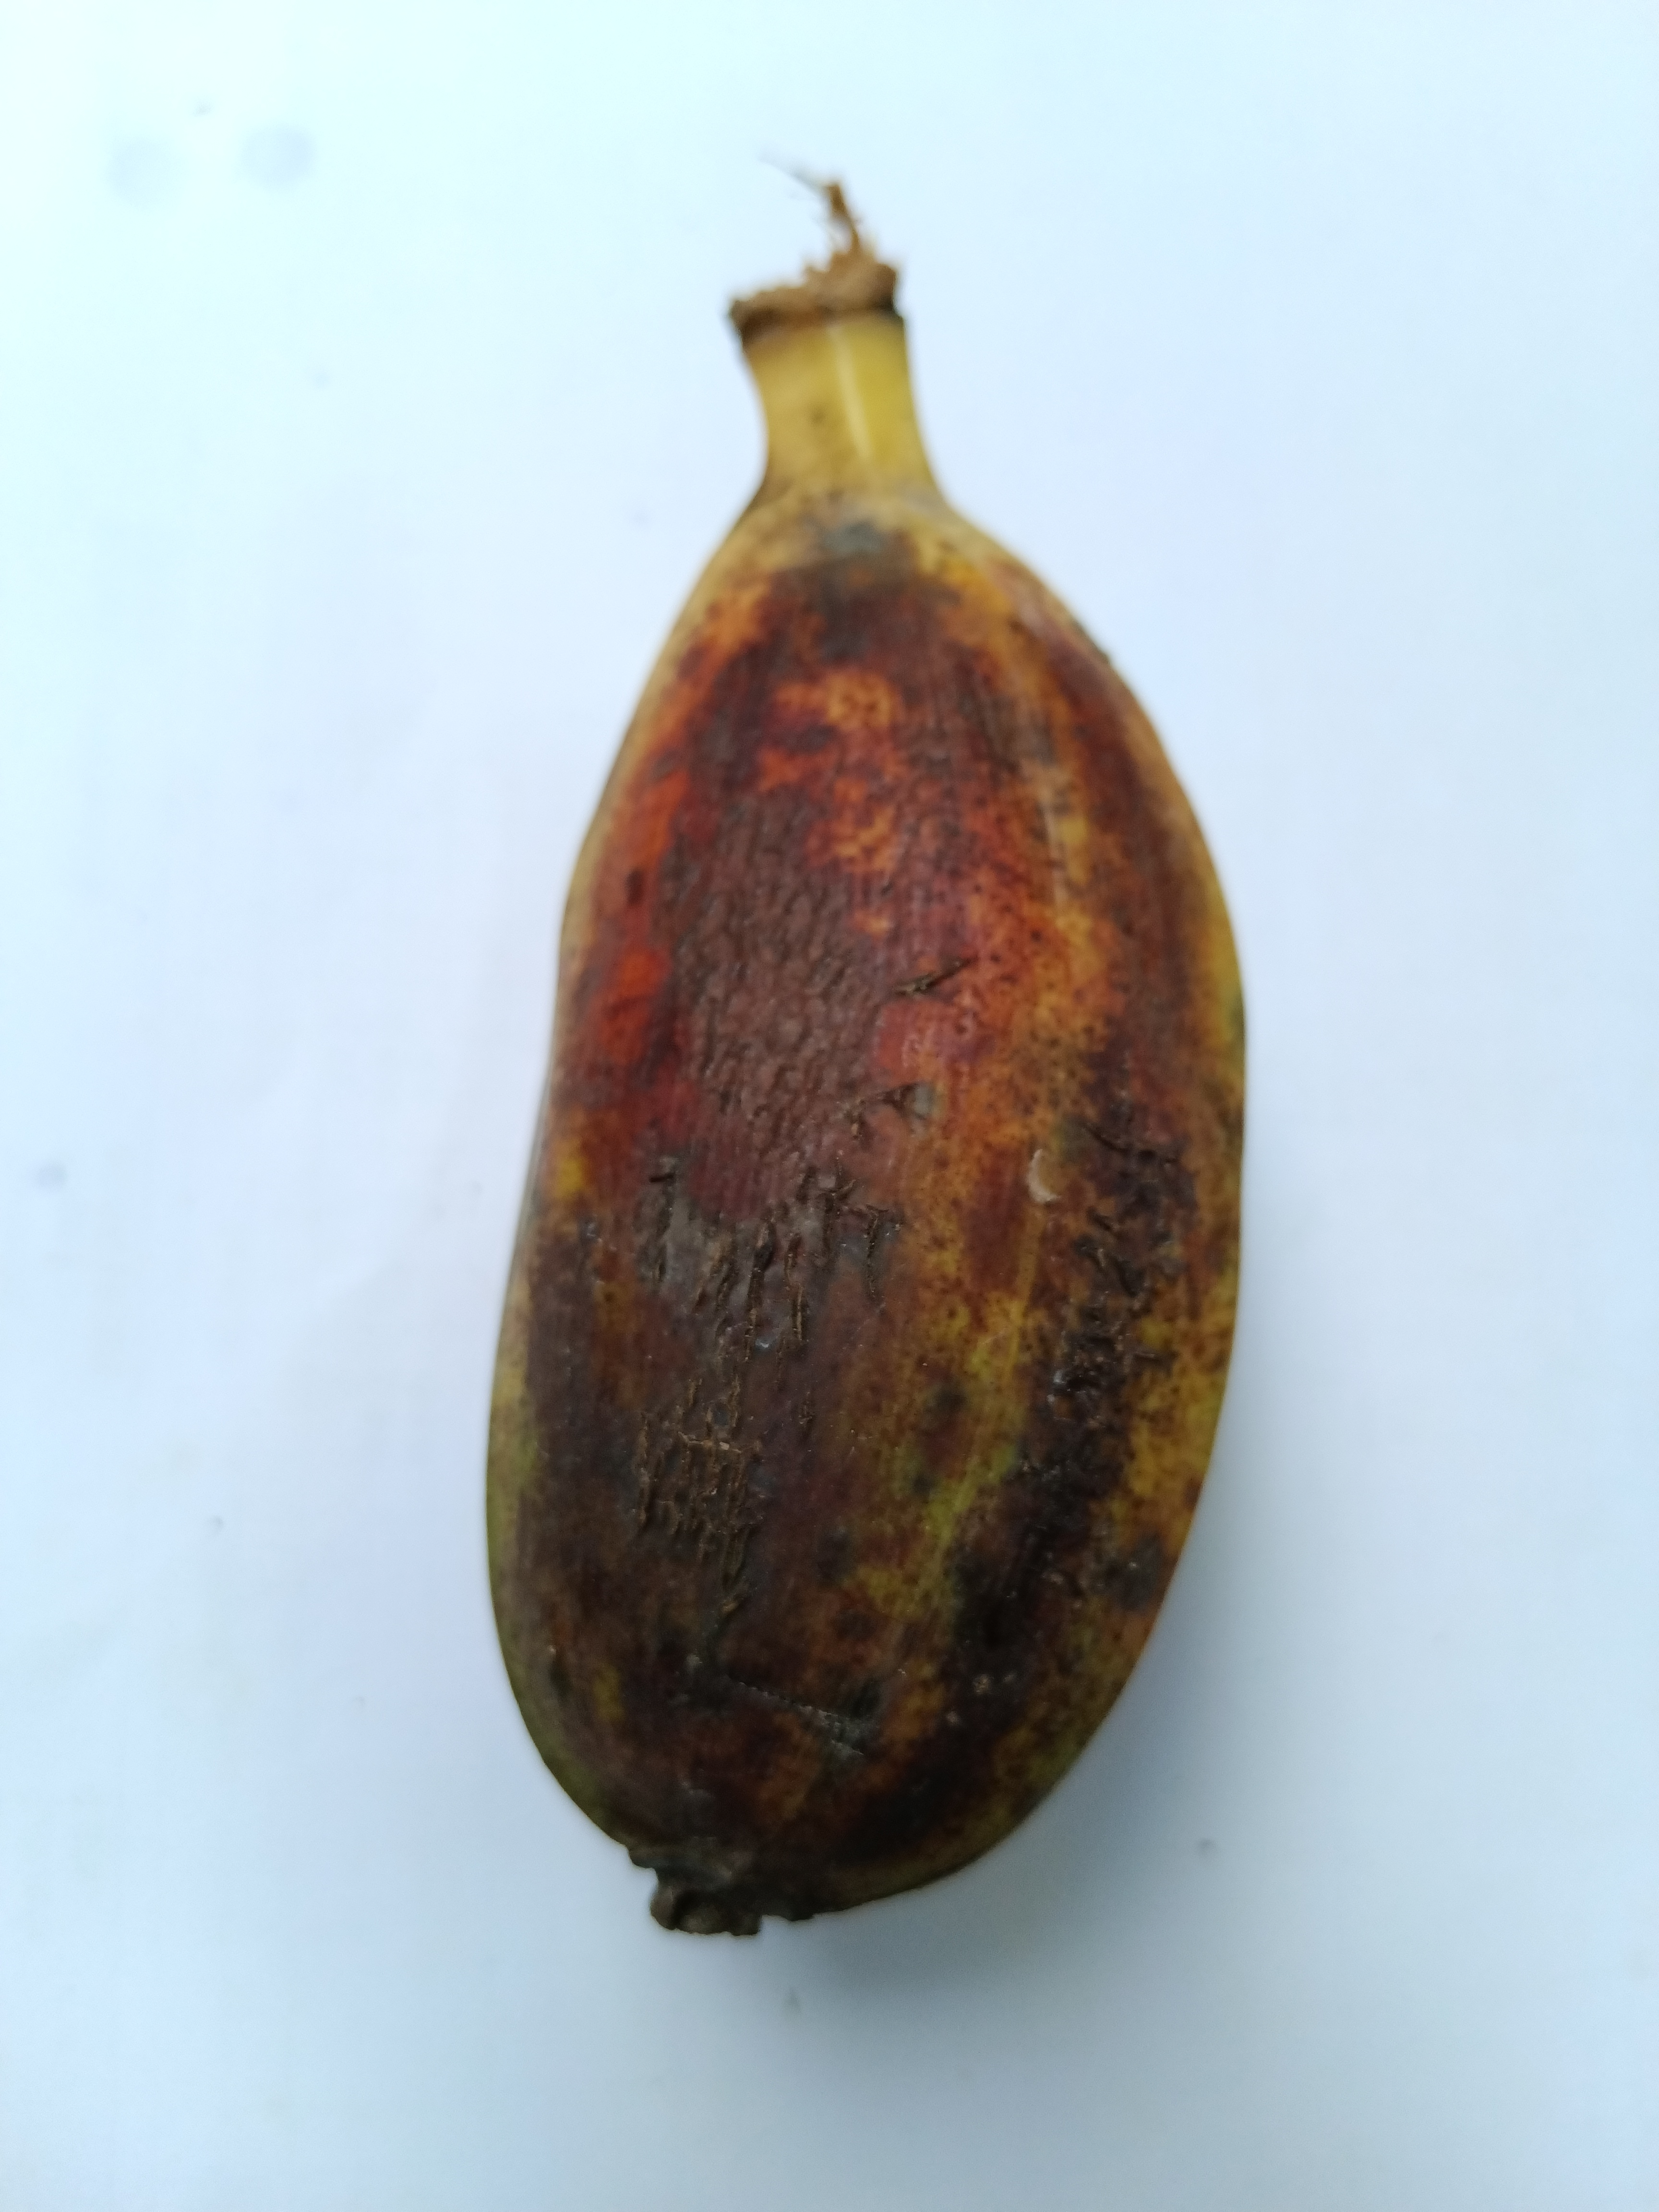
Banana variety: Bichi